Sanusi Lamido Sanusi

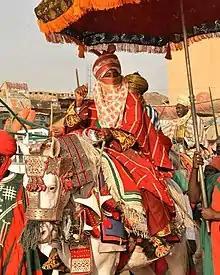
Emir Sanusi at the Durbar in 2017

On 8 June 2014, Sanusi was selected to succeed his granduncle, Ado Bayero, as the Emir of Kano. His enthronement was controversial, with some believing that it was a politically motivated move to avoid corruption charges from his tenure at the central bank. Many expected Bayero's son to succeed him, and protested Sanusi's appointment. He was crowned Sarki Muhammadu Sunusi II (anglicized as Sanusi) on 9 June 2014, the fifty-seventh monarch of the ancient-city Kano; hierarchically the fourth-most-important Islamic traditional ruler in Nigeria after the Sultan of Sokoto, Shehu of Borno and Emir of Gwandu.